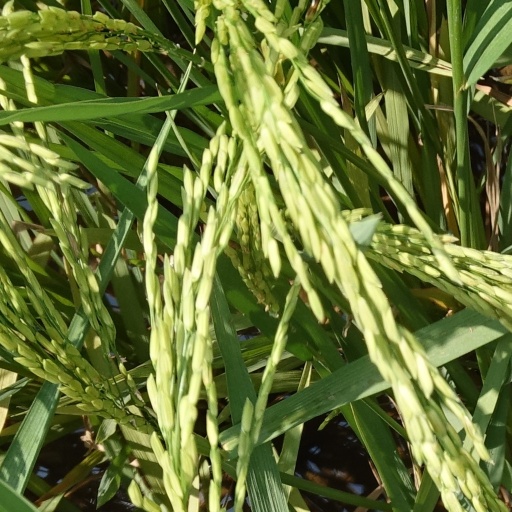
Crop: rice